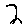
Label: 2